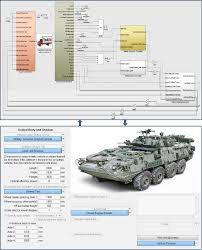
Label: MT_LB